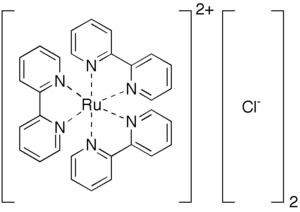
Le chlorure de tris(bipyridine)ruthénium(II) est le complexe de formule [Ru₃]Cl₂. Sous sa forme hexahydraté, la plus courante, c'est un sel cristallin rouge, mais c'est sous sa forme cationique qu'il fait le plus l'objet de recherche, du fait des propriétés optiques particulières. Dans ce cadre, son contre-anion chlorure peut alors être remplacé par d'autres anions tels que PF₆⁻ pour les moduler.